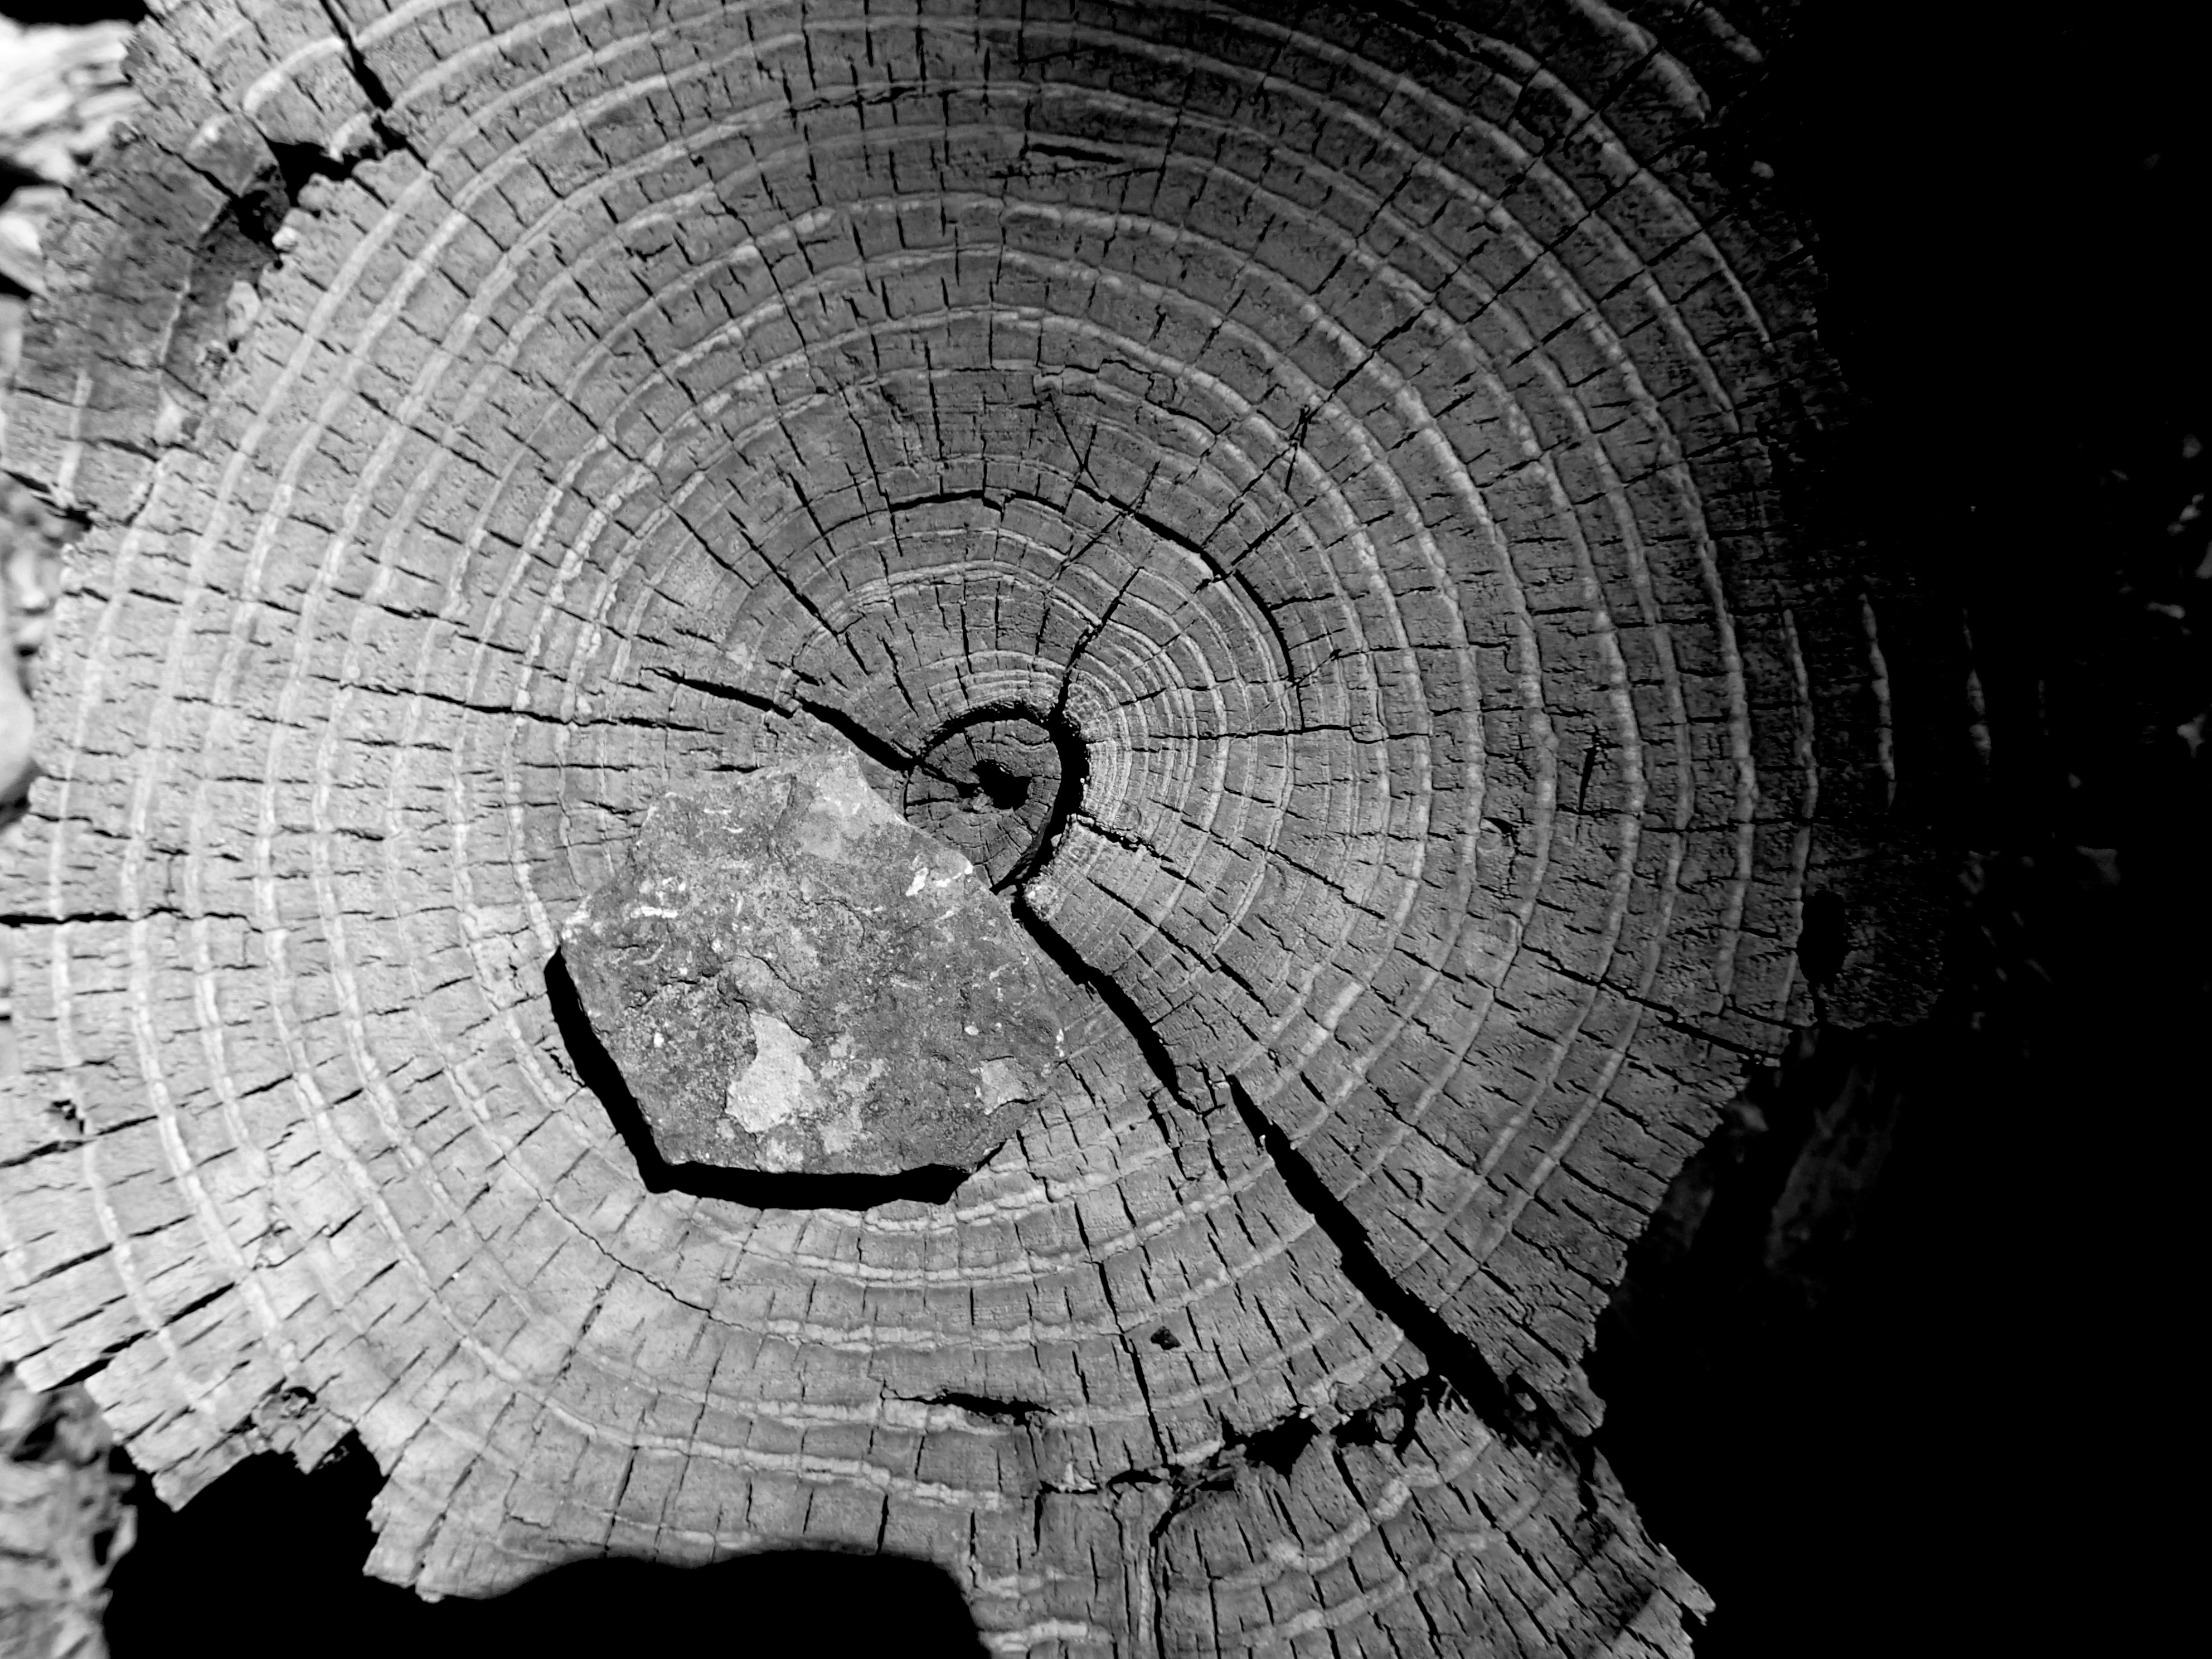
black and white, line, monochrome, circle, bw, symmetry, monochrome photography